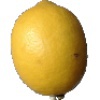
Label: lemon